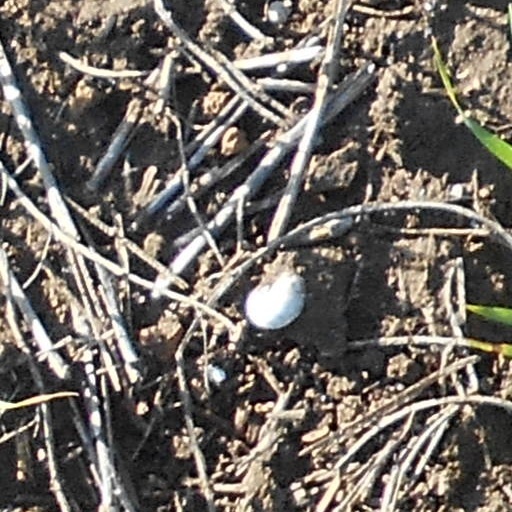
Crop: wheat